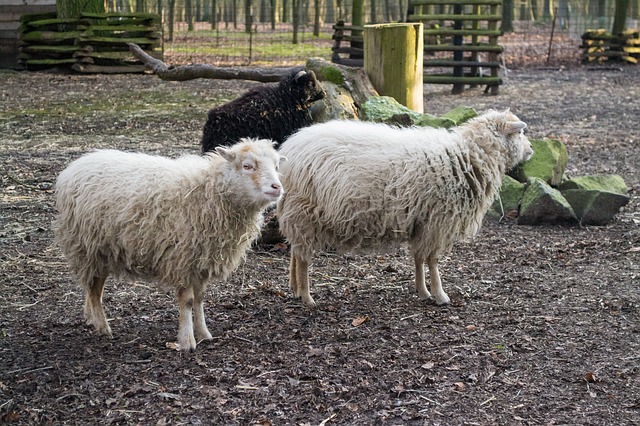
Label: pecora